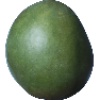
Label: Mango 1